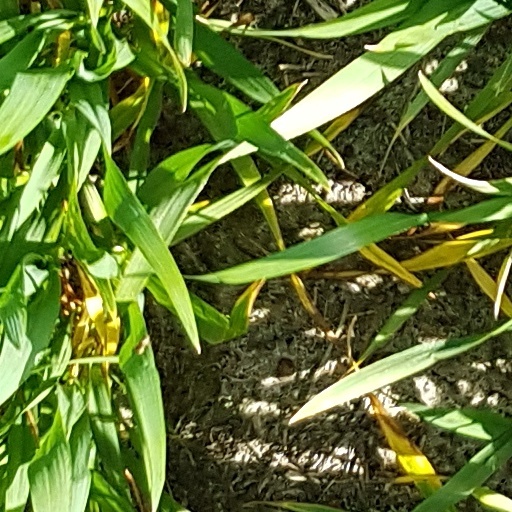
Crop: wheat